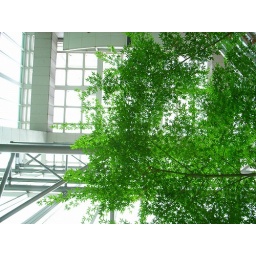
tree under the roof